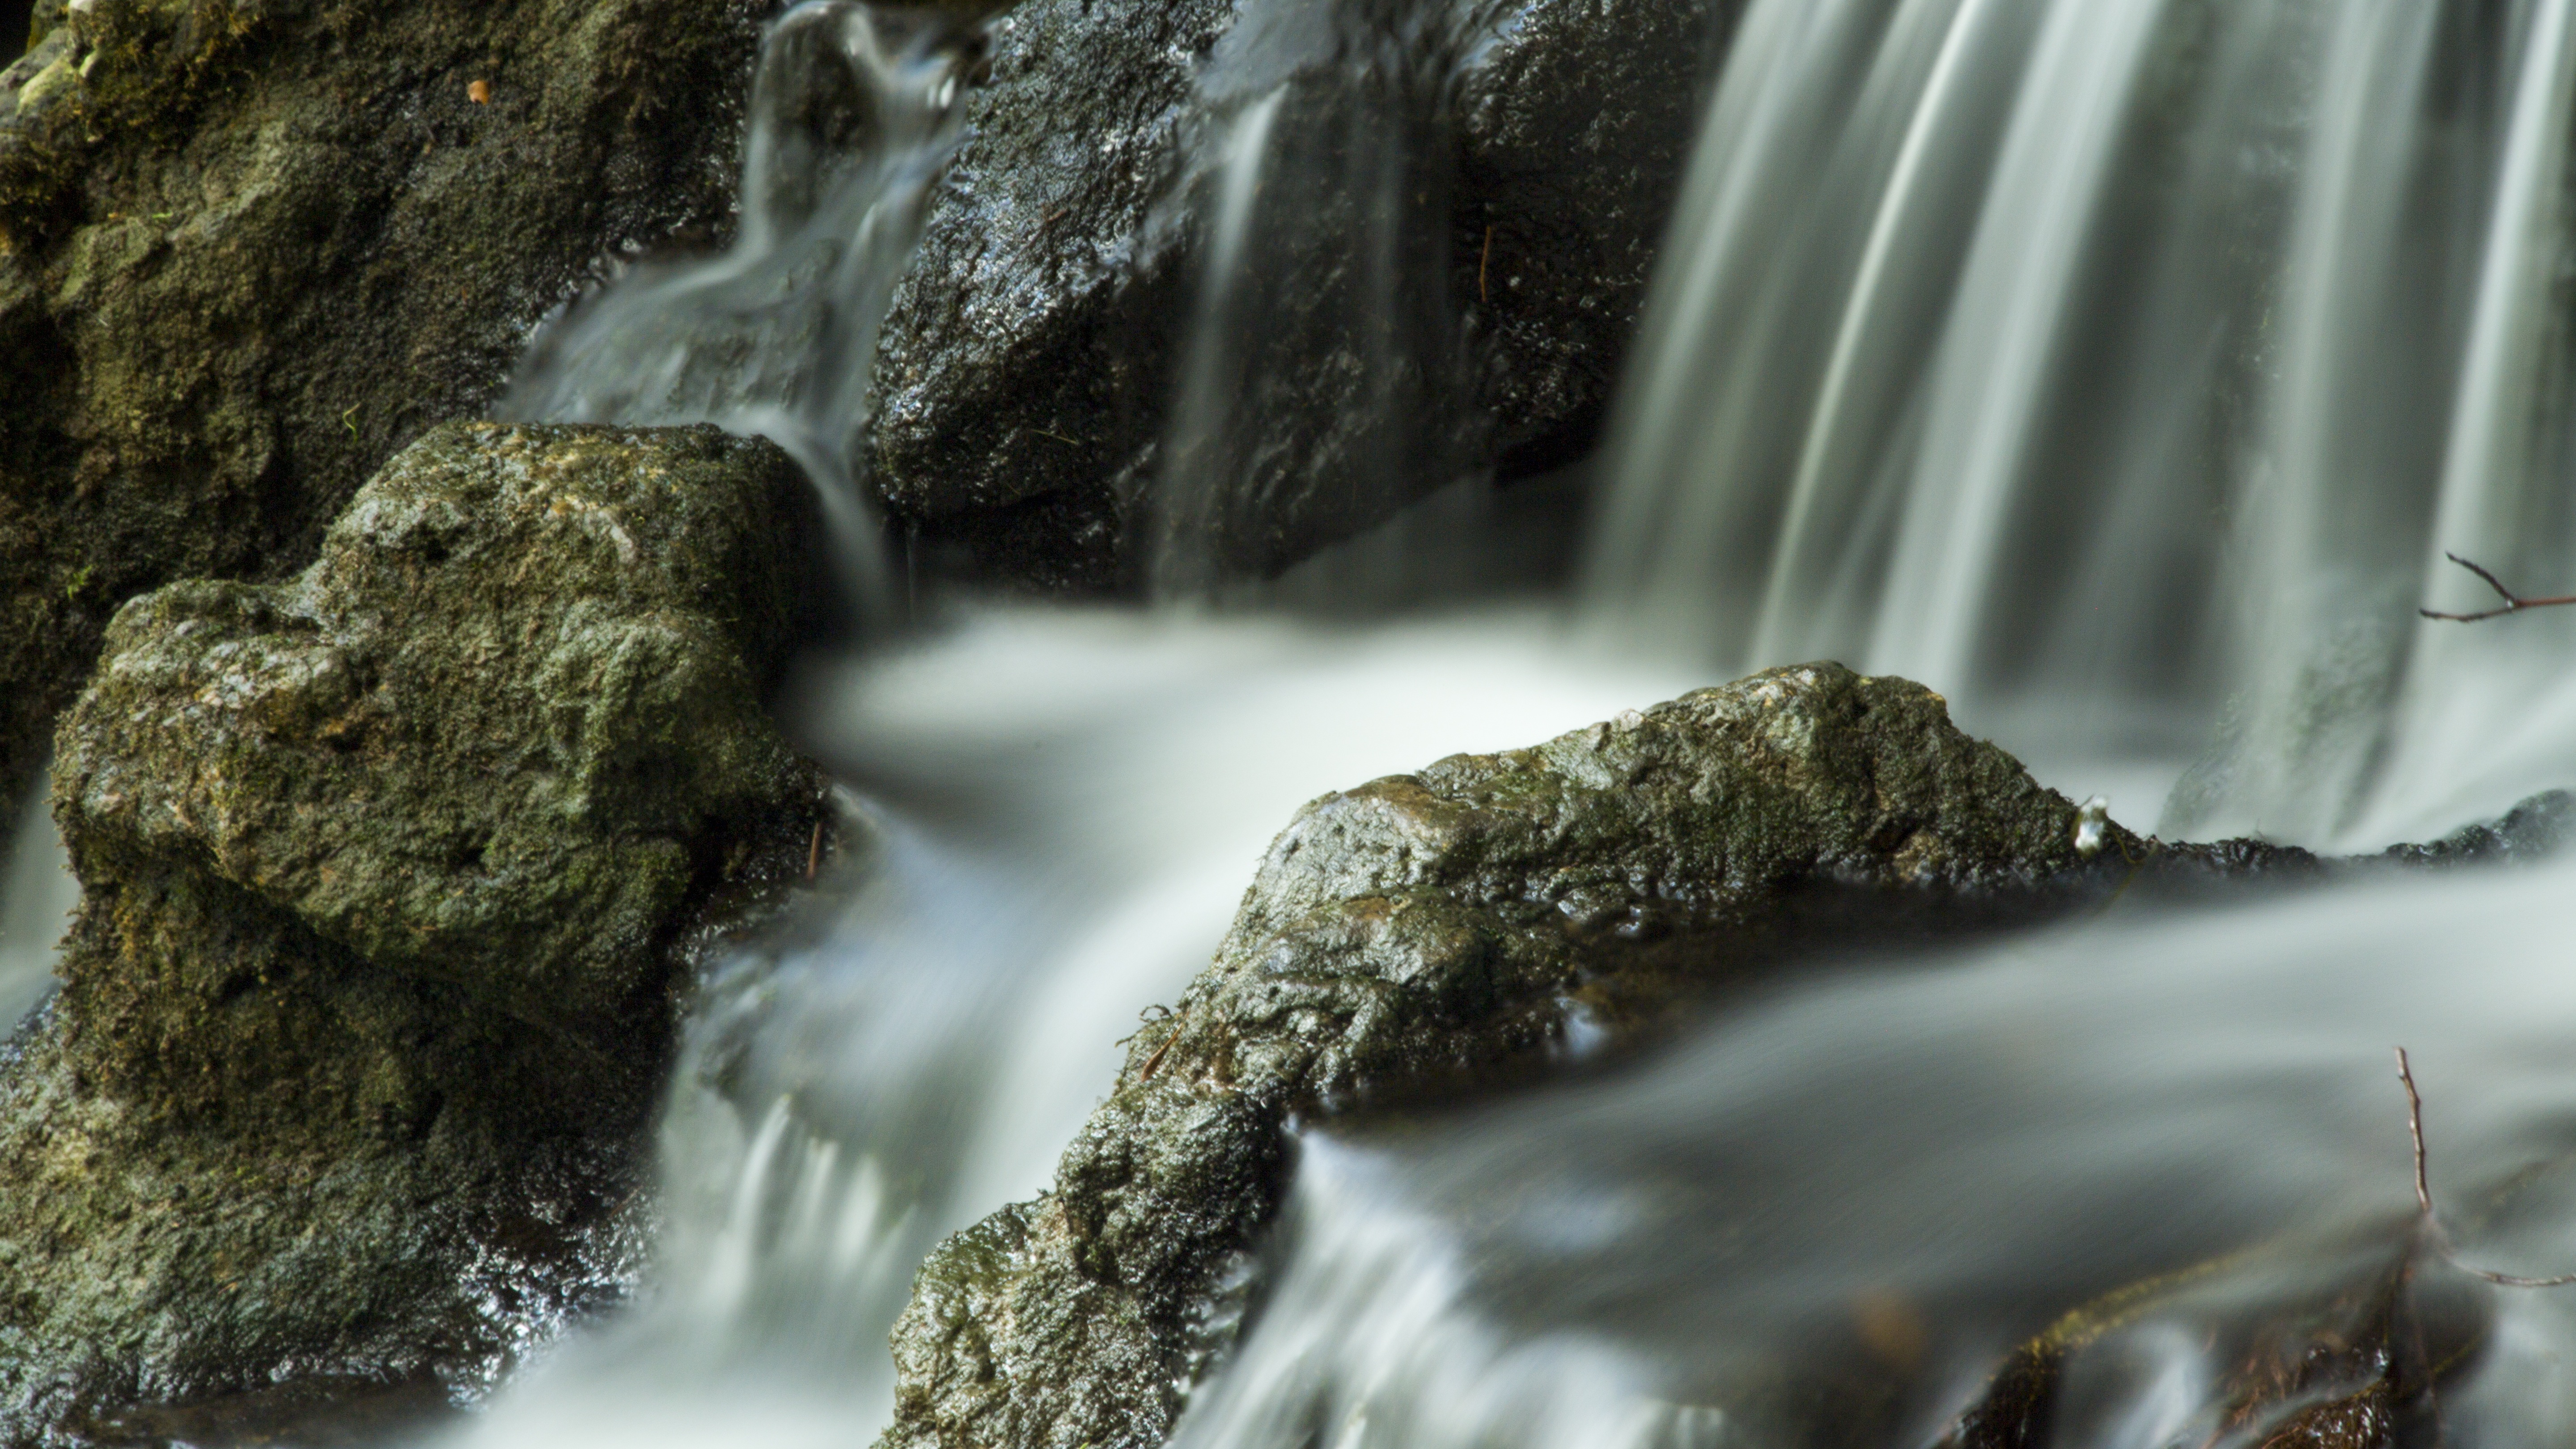
landscape, water, nature, forest, rock, waterfall, creek, mountain, leaf, river, stream, reflection, autumn, rapid, season, body of water, water flow, falls, beautiful, water feature, watercourse, atmospheric phenomenon